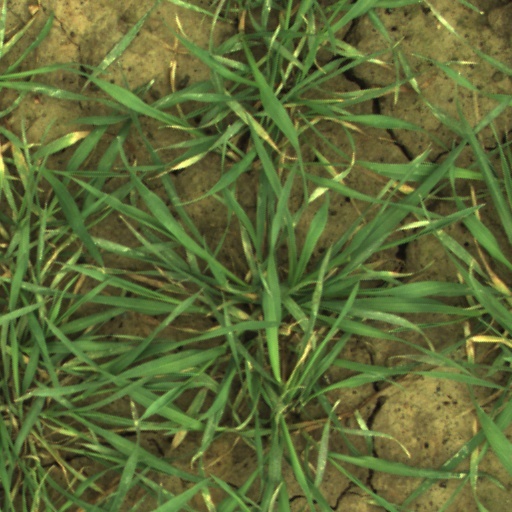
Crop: wheat